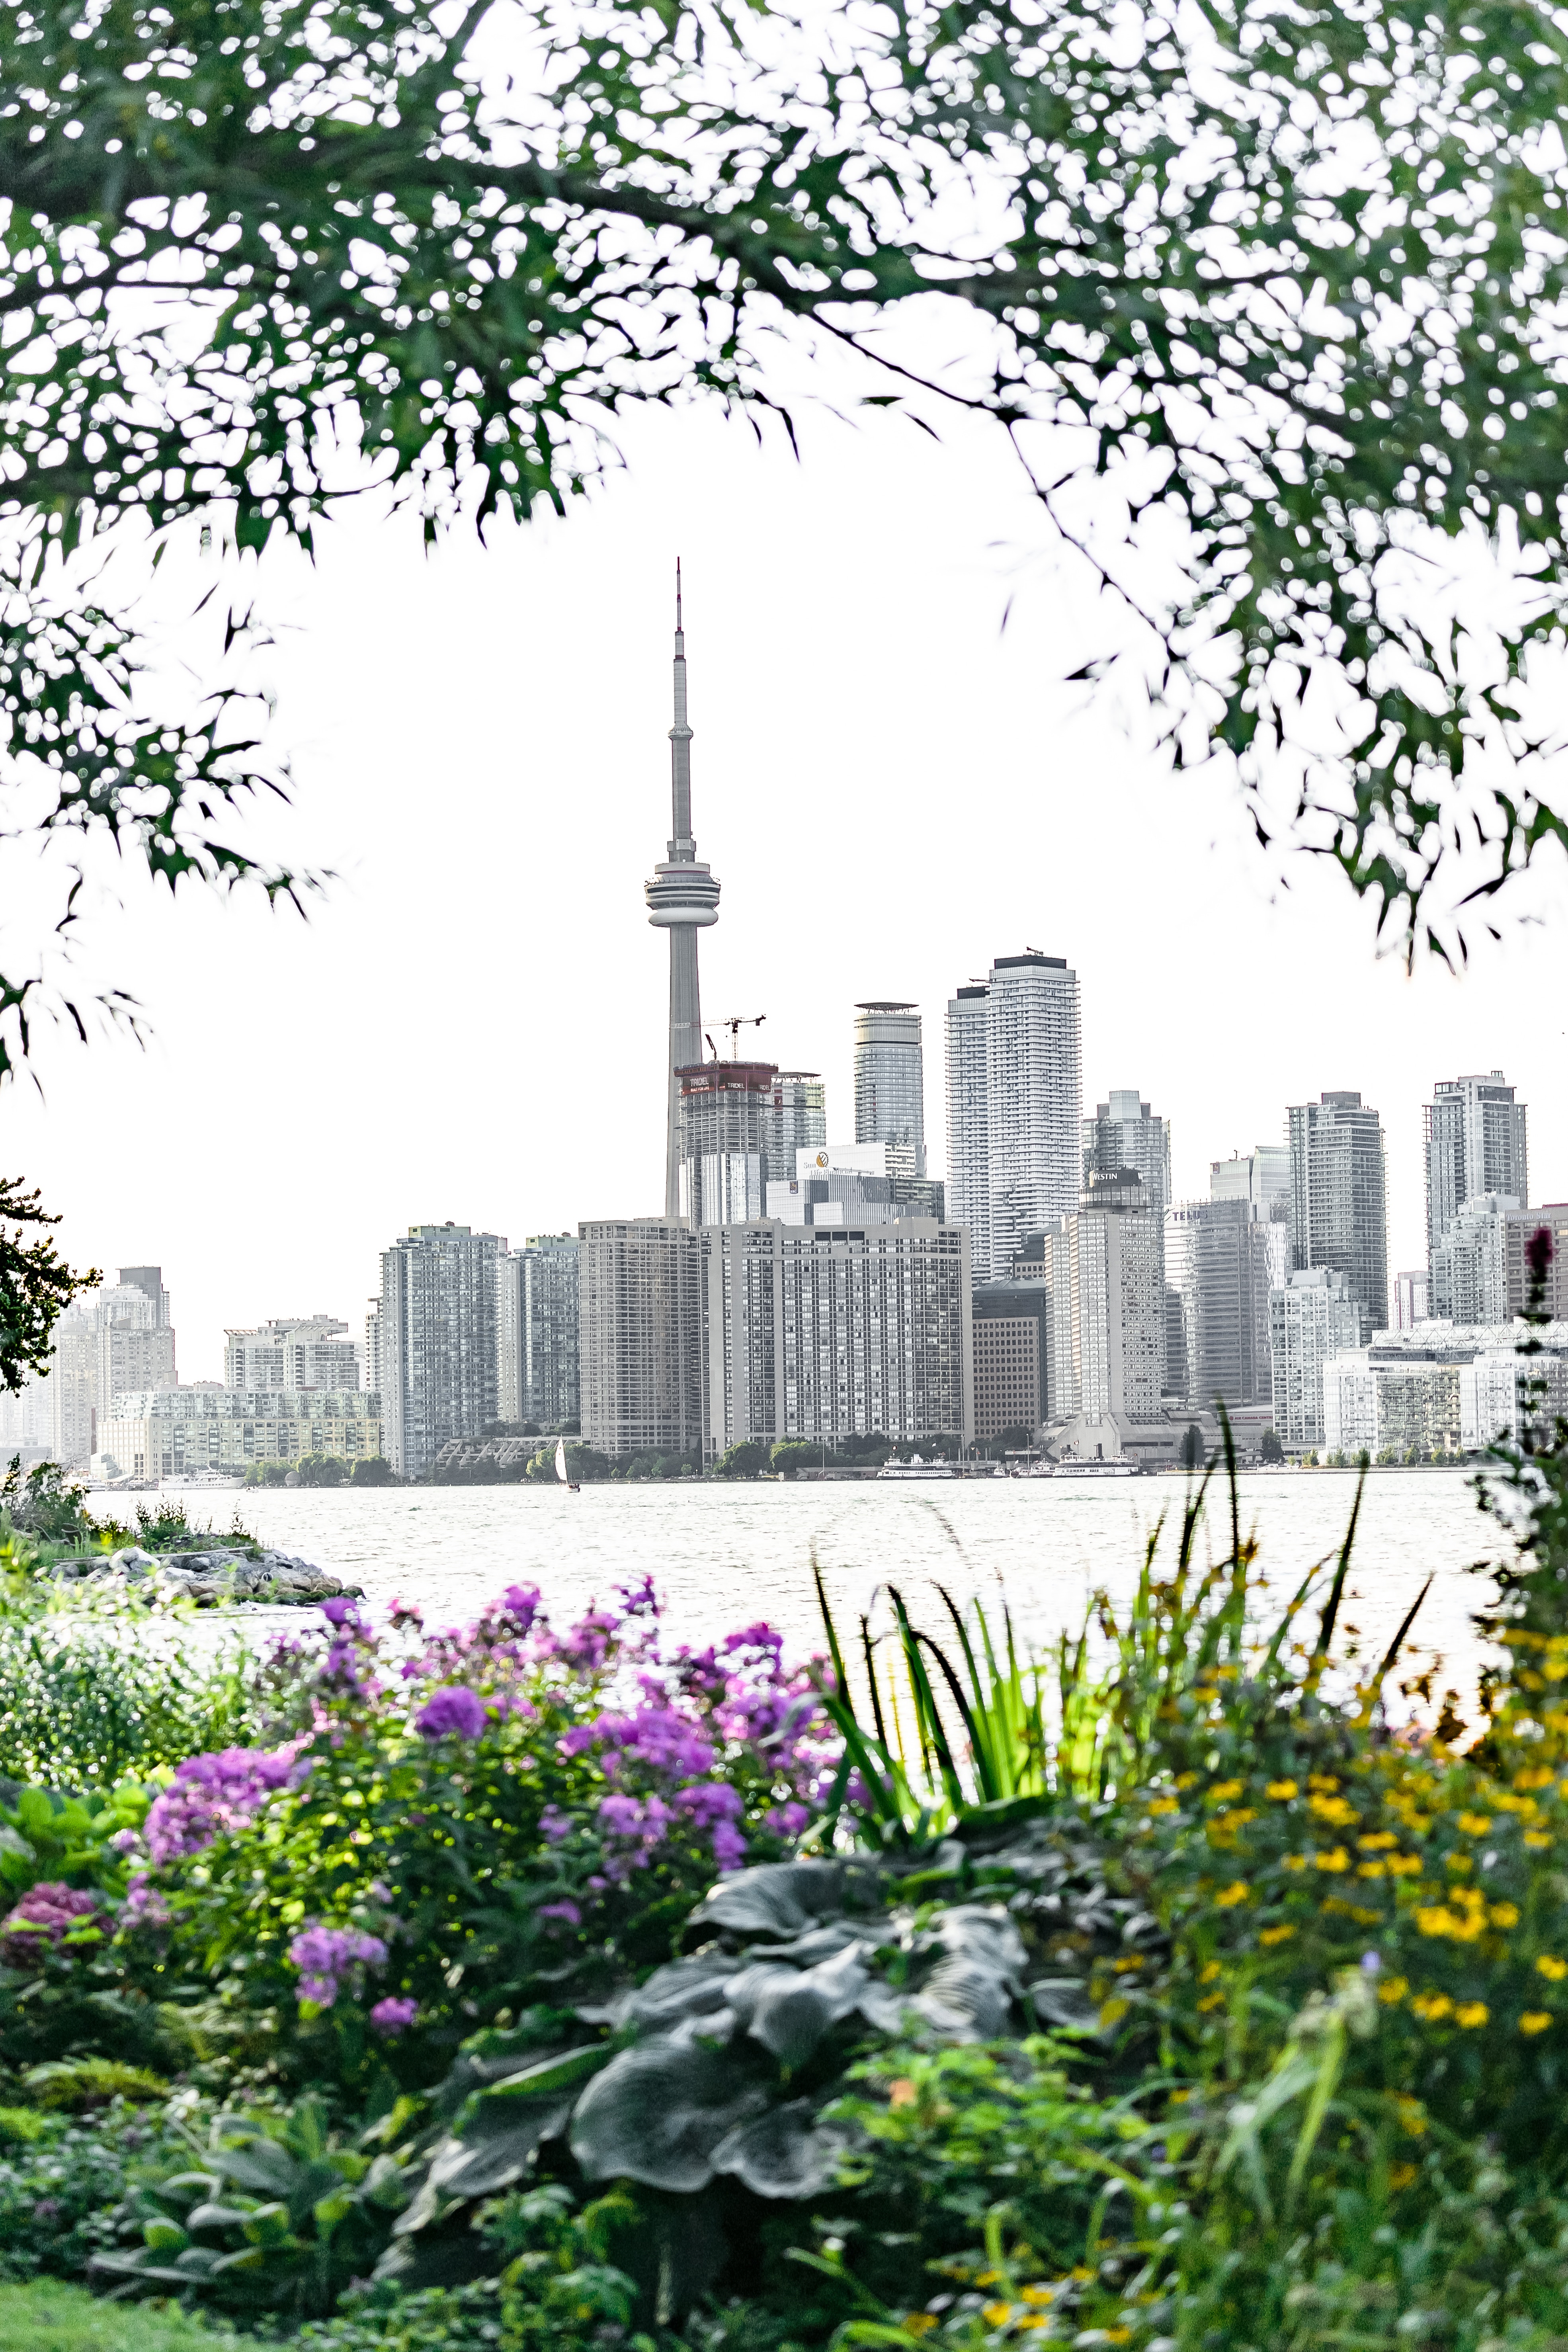
city, skyscraper, skyline, human settlement, metropolitan area, daytime, urban area, cityscape, tower block, botany, metropolis, tree, plant, building, architecture, spring, grass, urban design, downtown, photography, landscape, tower, flower, illustration, meadow, wildflower, landscaping, art